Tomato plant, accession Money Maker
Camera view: tilt-top (135 deg); turntable rotation: 120 degrees
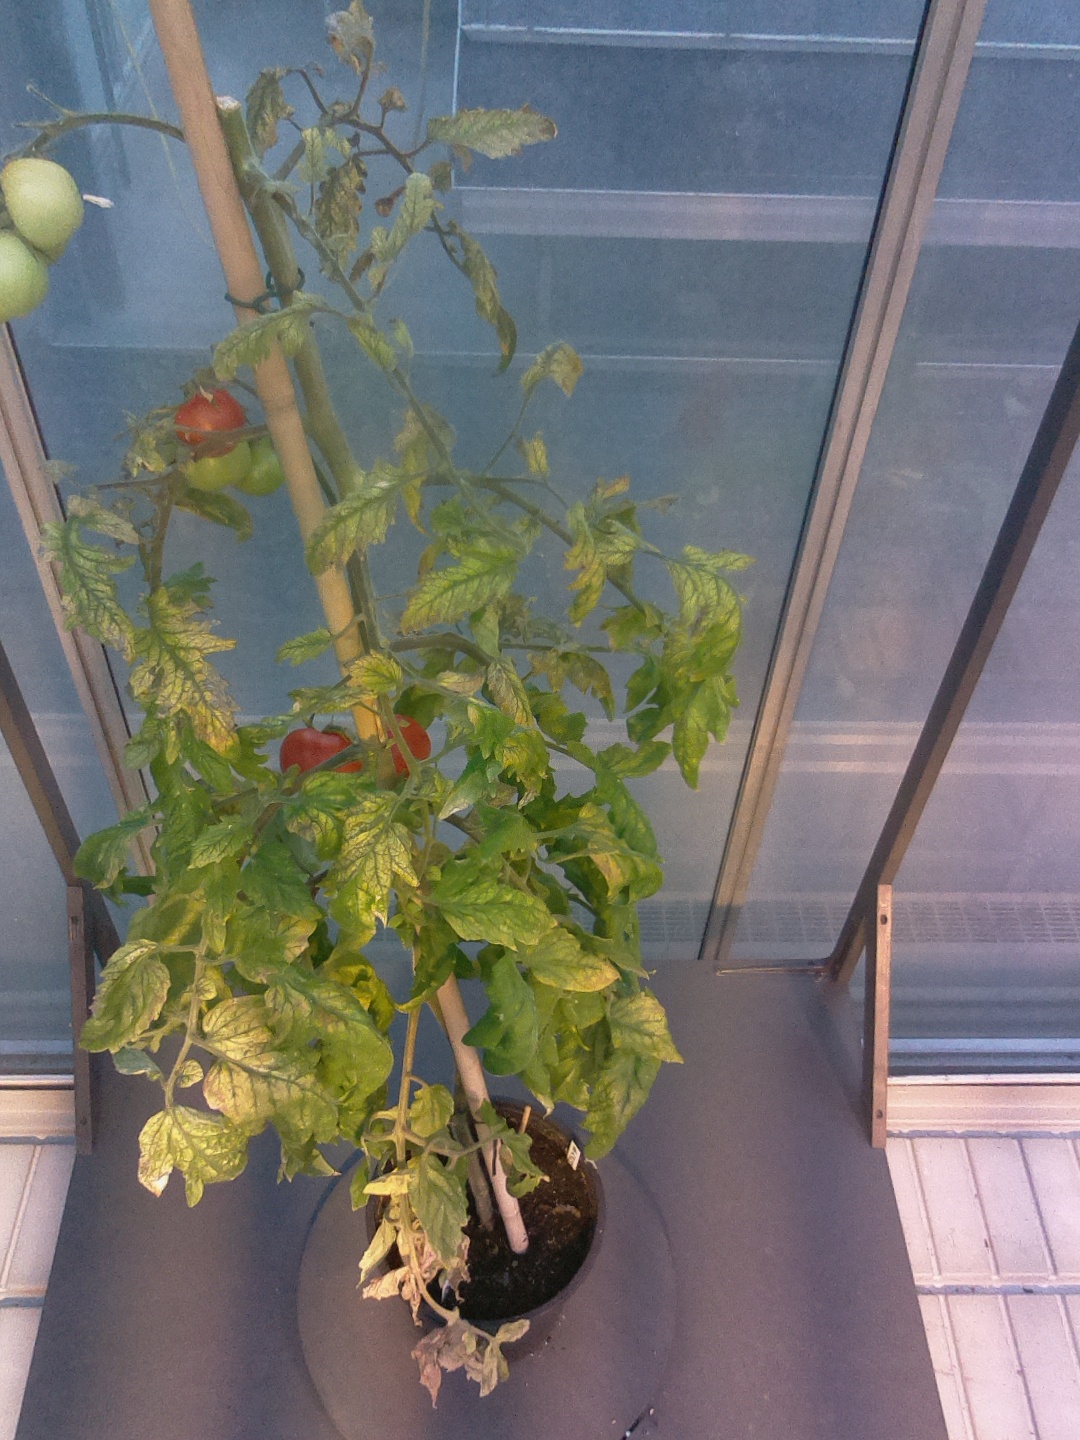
BBCH growth stage 82: 20%-30% of fruits show typical fully ripe color